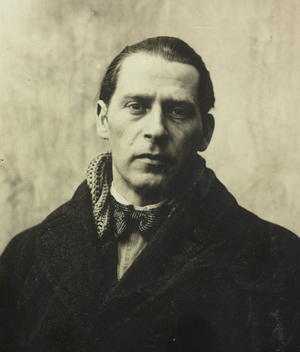
Dagobert Peche (1887–1923), artiste autrichien, connu pour son travail pour le Wiener Werkstätten. Español: Dagobert Peche (1887–1923), artista austriaco, conocido por su trabajo para el Wiener Werkstätten. Čeština: Dagobert Peche (1887–1923), rakouský umělec, známý svou prací pro Wiener Werkstätte.
Dagobert Peche était un artiste et designer métallurgiste autrichien.